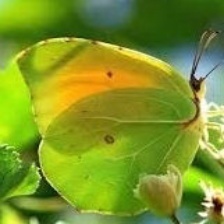
Species: CLEOPATRA
Butterfly family (ImageNet category): sulphur_butterfly